Isotrias rectifasciana

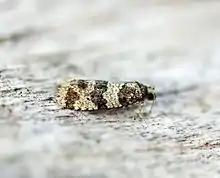
Lateral view

Adults are sexually dimorphic. The wingspan reach 11–14 mm in females, while males have less distinct forewing markings and they are larger, as their wingspan reach 14–16 mm. Forewings are grey-brown, with darker brown transversal markings. This species is quite similar to moths belonging to genus "Cnephasia", but the "hedge shade" has directly transverse dark brown markings.